Bogdan Titomir

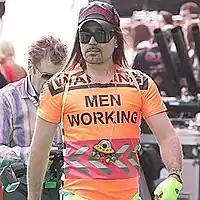
Titomir in 2011

Bogdan Titomir (born March 16, 1967) is a Russian rapper and disc jockey, who began his career in a popular 1990s duo Car-Man. Although Titomir's style derives from western stars such as MC Hammer and Vanilla Ice, as well as C&C Music Factory, he has established his own distinct style as a pop and rap performer as well as a DJ.